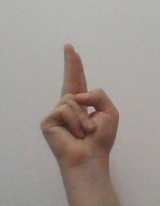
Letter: taa